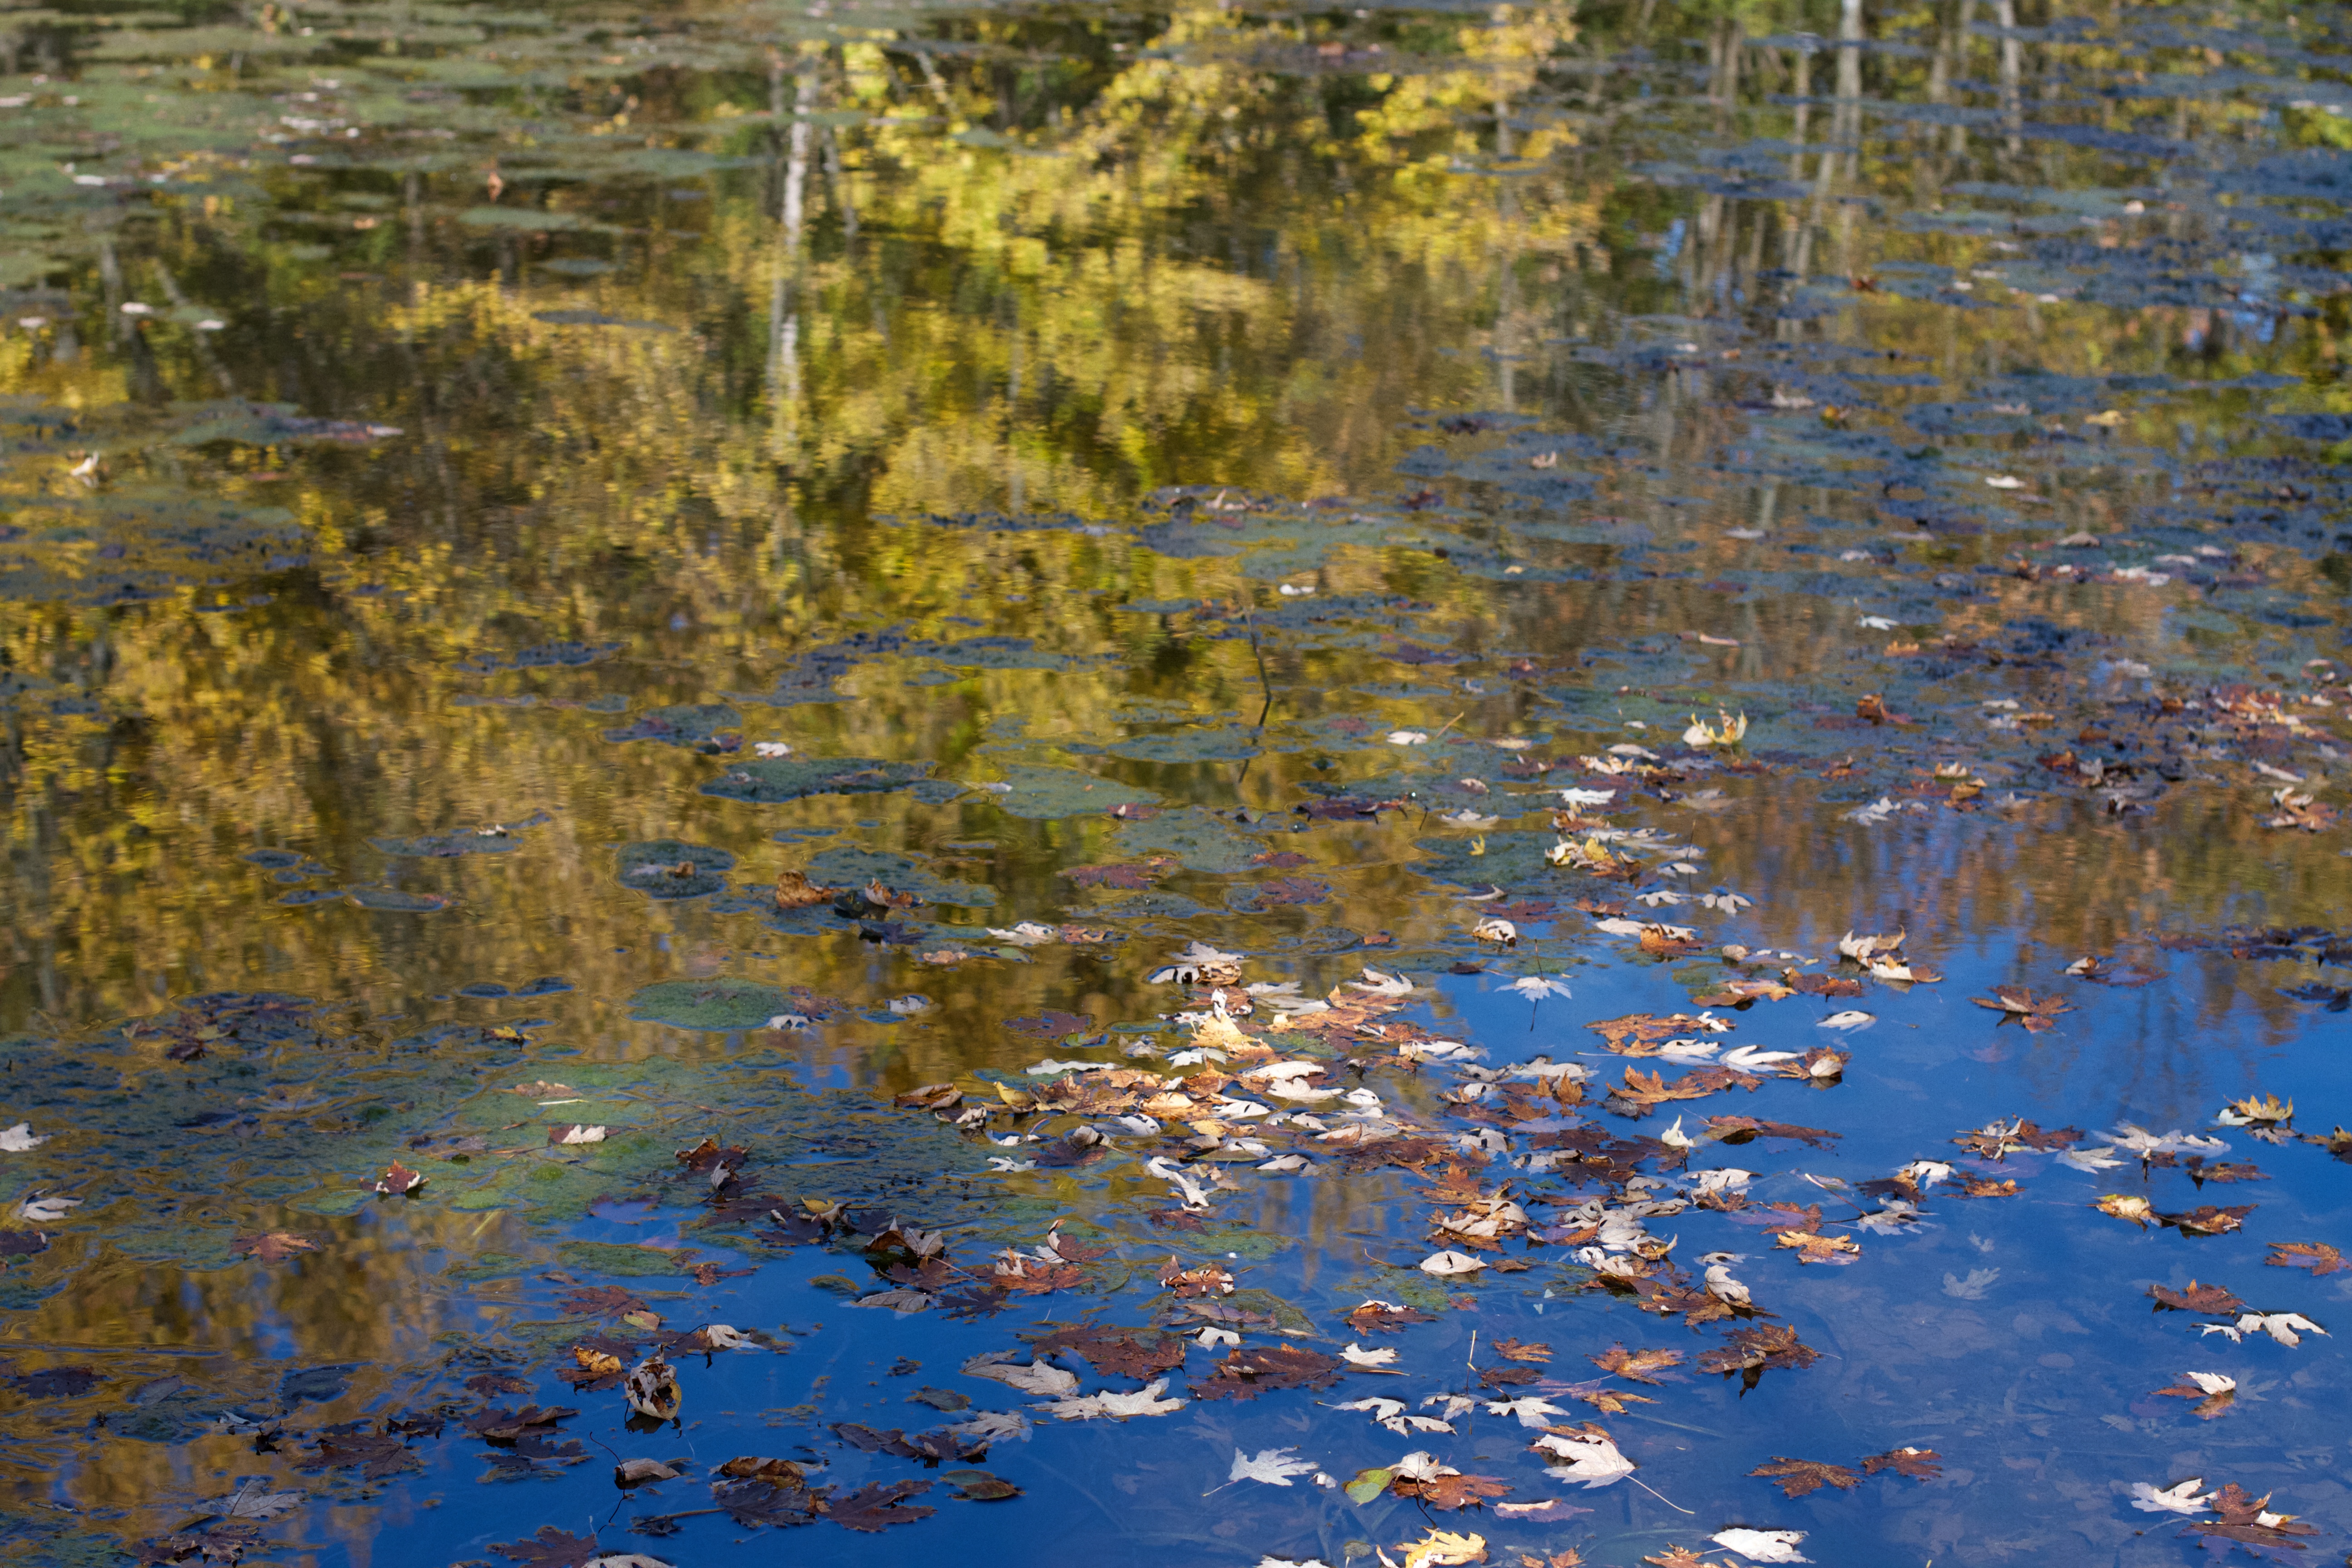
tree, water, marsh, swamp, wilderness, leaf, flower, lake, river, pond, stream, reflection, autumn, season, wetland, bog, woodland, habitat, ecosystem, tundra, natural environment